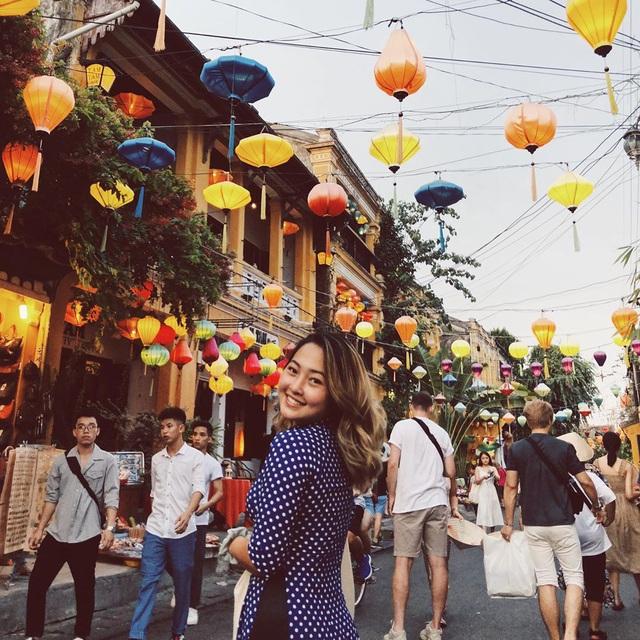
có những chiếc đèn lồng được trang trí ở khoảng không phía trên con đường